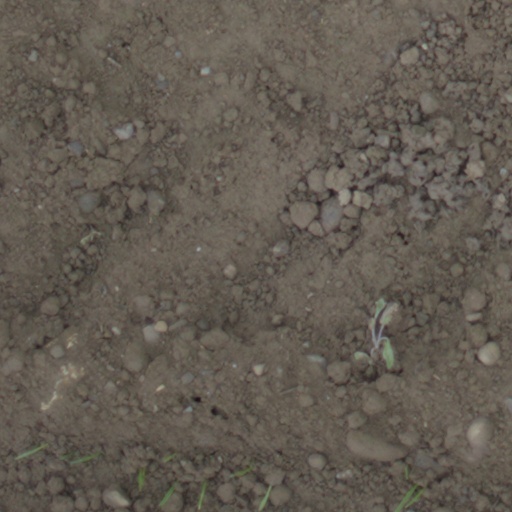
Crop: wheat